Santa Maria Assunta, Orzinuovi

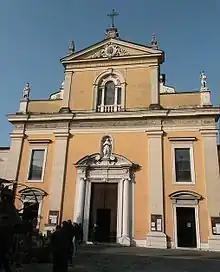
Orzinuovi 02 - Duomo di Santa Maria Assunta.jpg

Santa Maria Assunta, is a 14th-century Roman Catholic parish church in Orzinuovi, Province of Brescia, in the region of Lombardy, Italy. It is the principal church, or "duomo", of the town. The structure includes both Gothic and Renaissance elements.